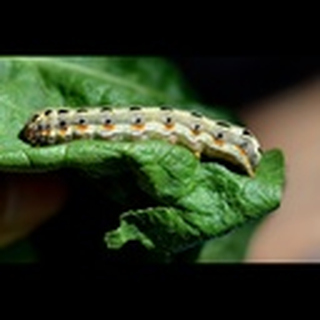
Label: cotton_army_worm